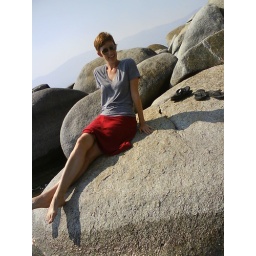
at Lake Tahoe, the first water we'd seen since the clothing optional hot springs in Colordo